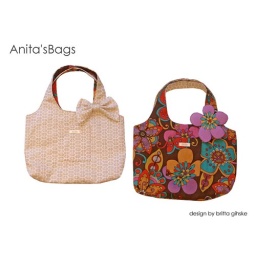
Handmade reversible bag in linen and cotton with cow and flower pin.